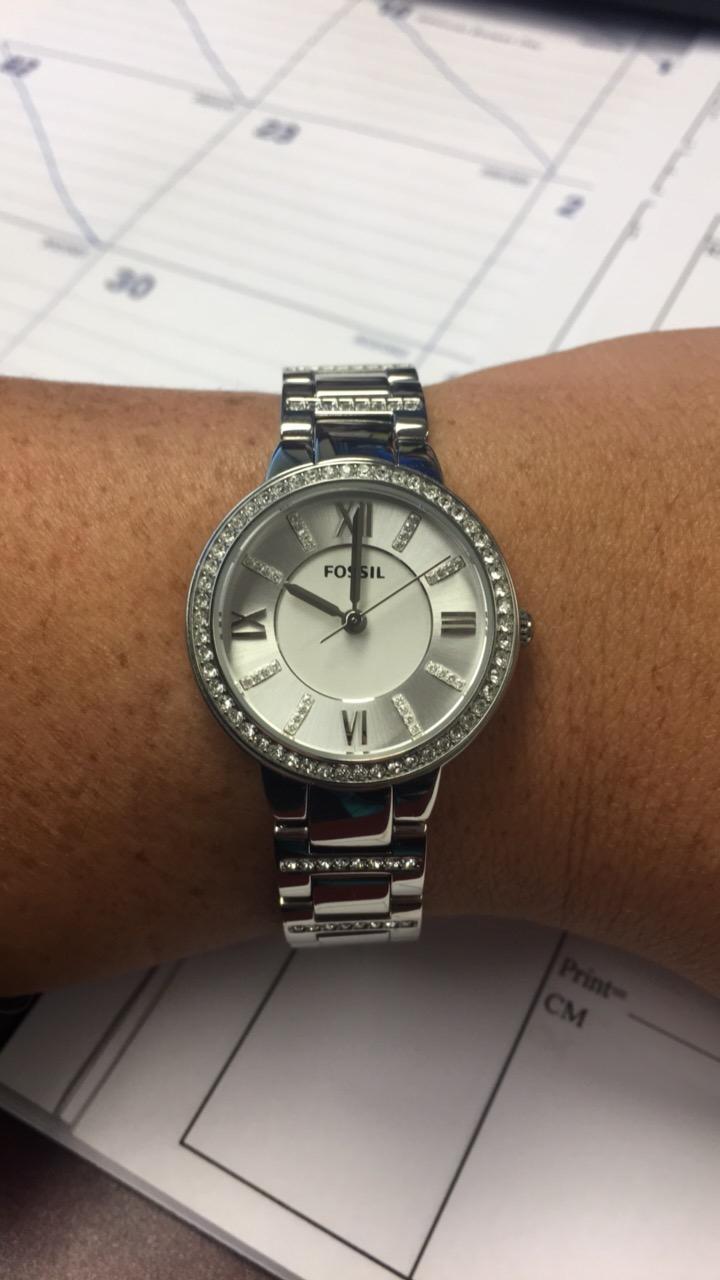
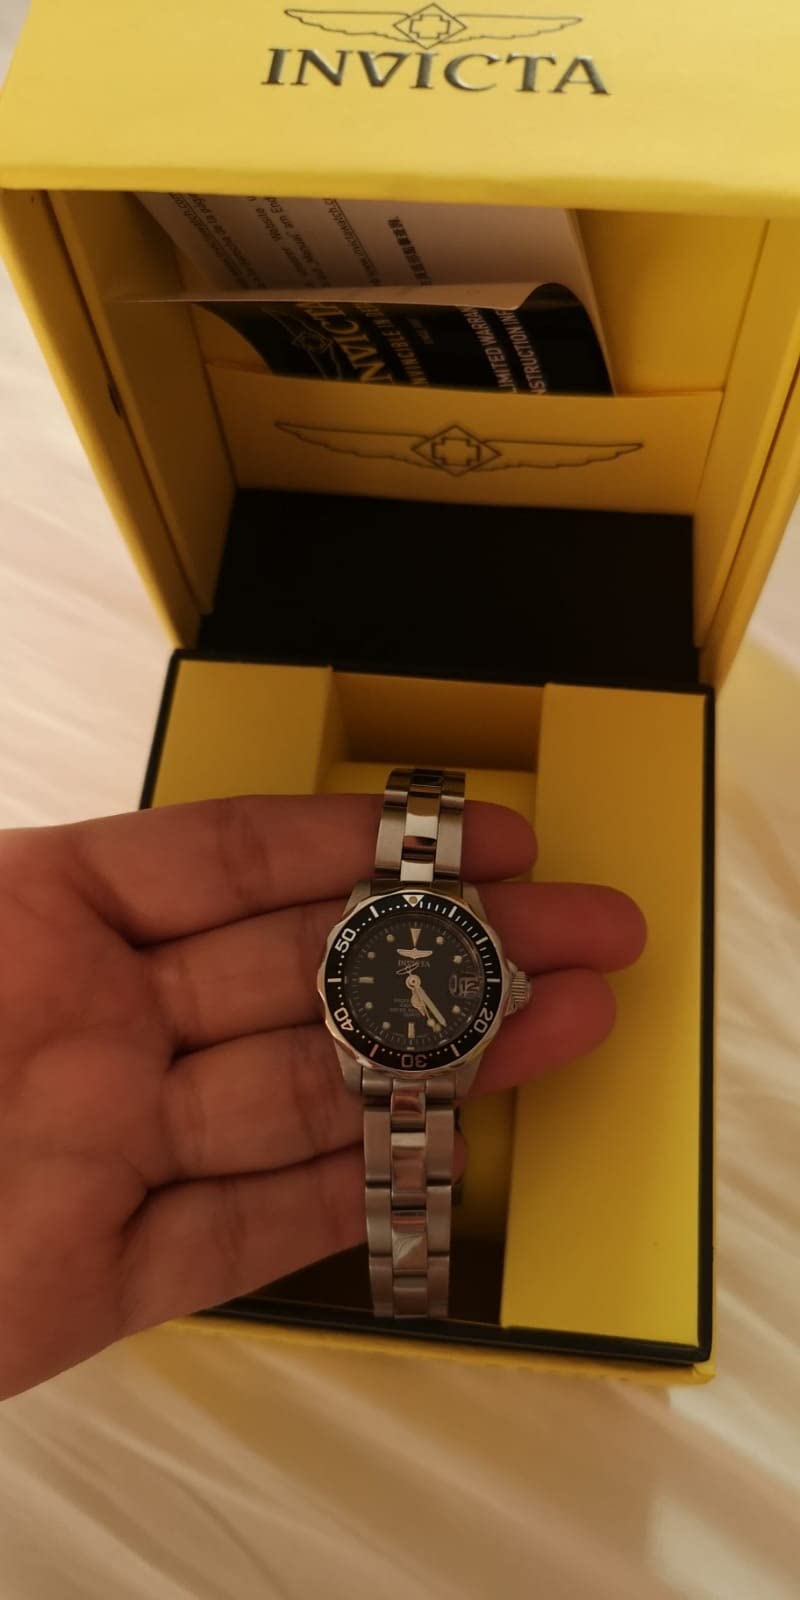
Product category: accessories_watch
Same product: no